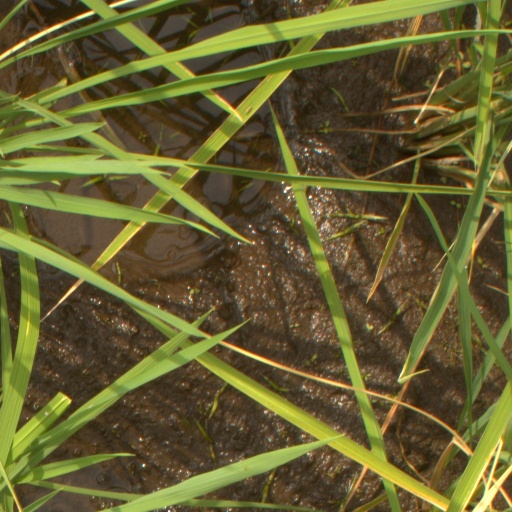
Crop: rice